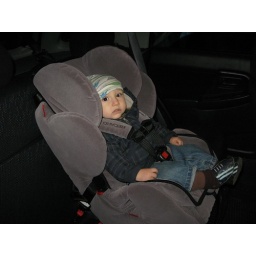
first time in the big boy car seat